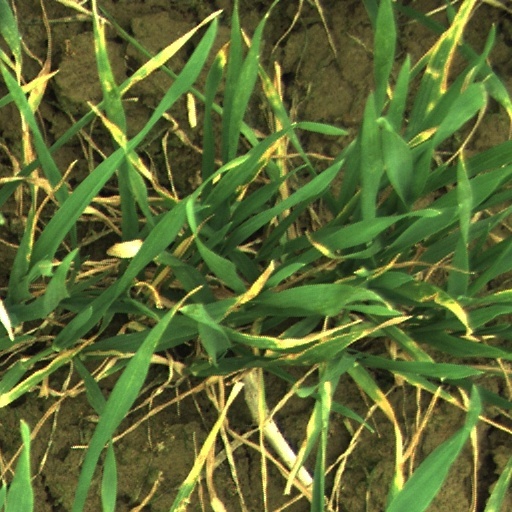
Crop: wheat